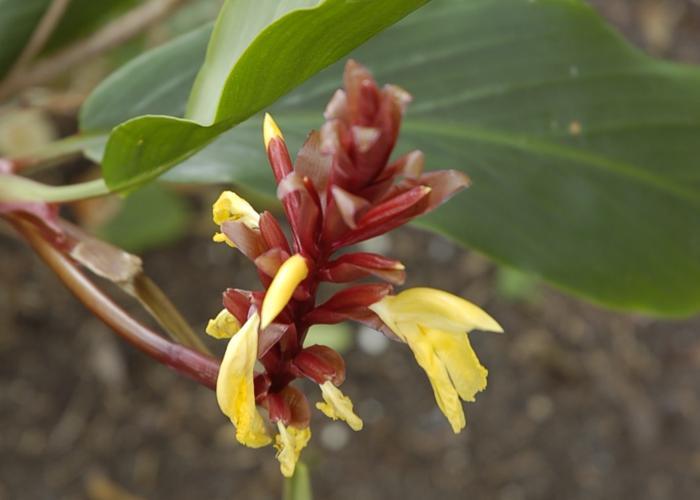
Label: cautleya spicata